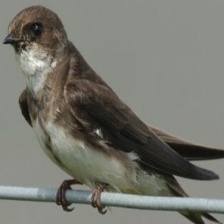
Species: SAND MARTIN
Scientific name: RIPARIA RIPARIA